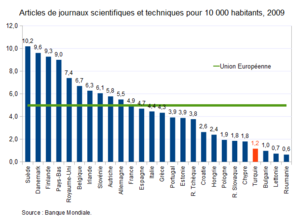
Articles de journaux scientifiques et techniques 2009 - Banque Mondiale
En 2017, la Turquie est la première puissance économique du Moyen-Orient devant l'Iran et l'Arabie saoudite, la 7ᵉ puissance économique d'Europe et la 13ᵉ puissance économique mondiale. Membre du G20 et de l'Union douanière, la Turquie a officiellement entamé ses négociations d’adhésion avec l’Union européenne en octobre 2005.
La Turquie, en forme longue la république de Turquie, en turc : Türkiye et Türkiye Cumhuriyeti, est un pays transcontinental situé aux confins de l'Asie et de l'Europe. Elle a des frontières avec la Grèce et la Bulgarie à l'ouest-nord-ouest, la Géorgie et l'Arménie à l'est-nord-est, l'Azerbaïdjan et l'Iran à l'est, l'Irak et la Syrie à l'est-sud-est. Il s'agit d'une république à régime présidentiel dont la langue officielle est le turc. Sa capitale officielle est Ankara depuis le 13 octobre 1923. La Turquie est bordée au nord par la mer Noire, à l'ouest par la mer Égée et au sud-ouest par la partie orientale de la mer Méditerranée : le bassin Levantin. La Thrace orientale et l'Anatolie sont séparées par la mer de Marmara.